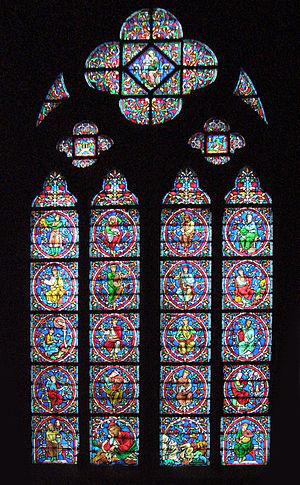
Cathédrale Notre-Dame de Paris, Jesse Tree window Polski: Witraż w katerze Notre-Dame w Paryżu